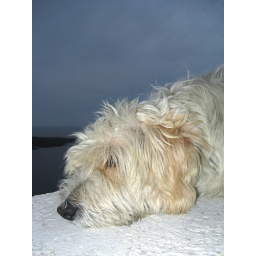
This dog sits on the wall, off the path, just past the cable car in Fira.